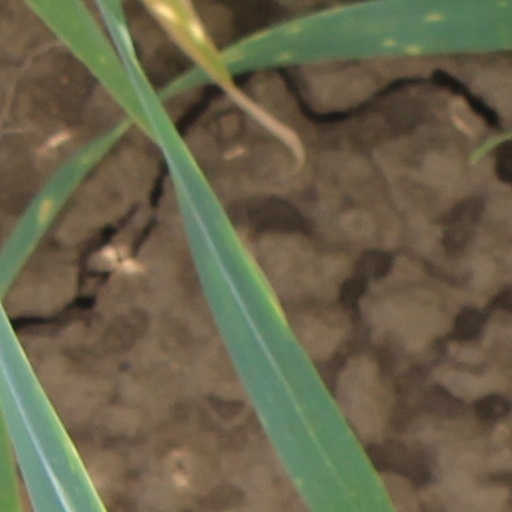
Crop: wheat